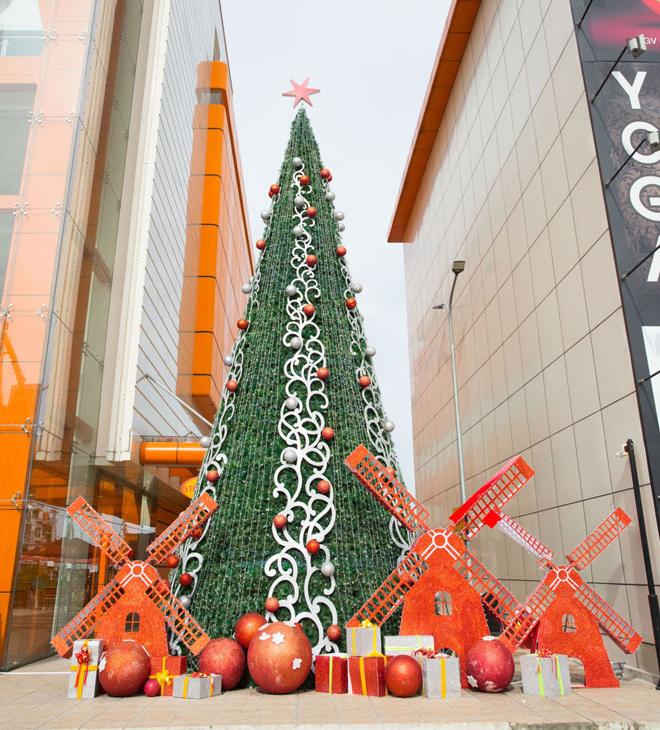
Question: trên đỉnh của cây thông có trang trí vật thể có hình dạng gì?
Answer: có hình dạng ngôi sao sáu cánh